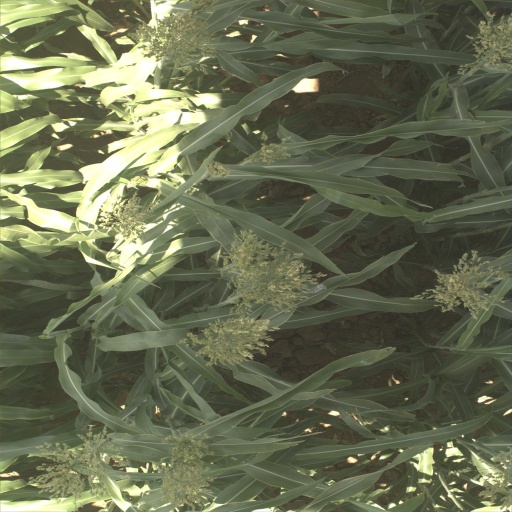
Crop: sorghum